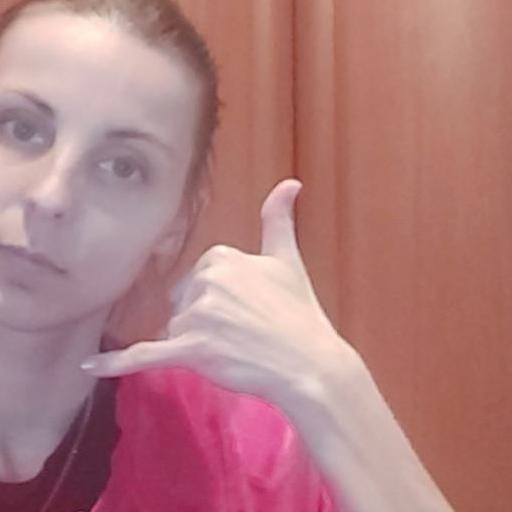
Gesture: call